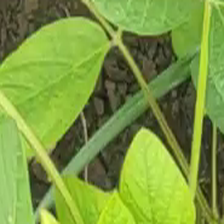
Weed species: Lavhala_(Cyperus_Rotundus)